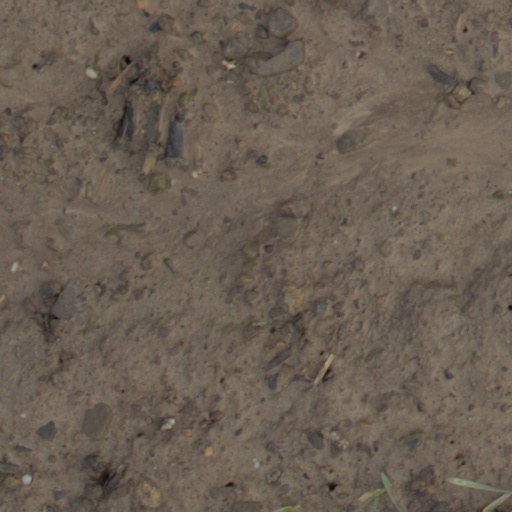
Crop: wheat